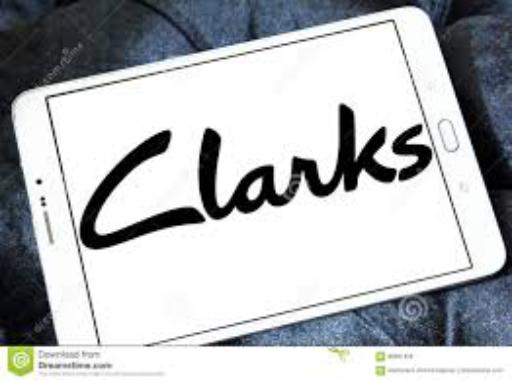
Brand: Clarks
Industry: Clothes